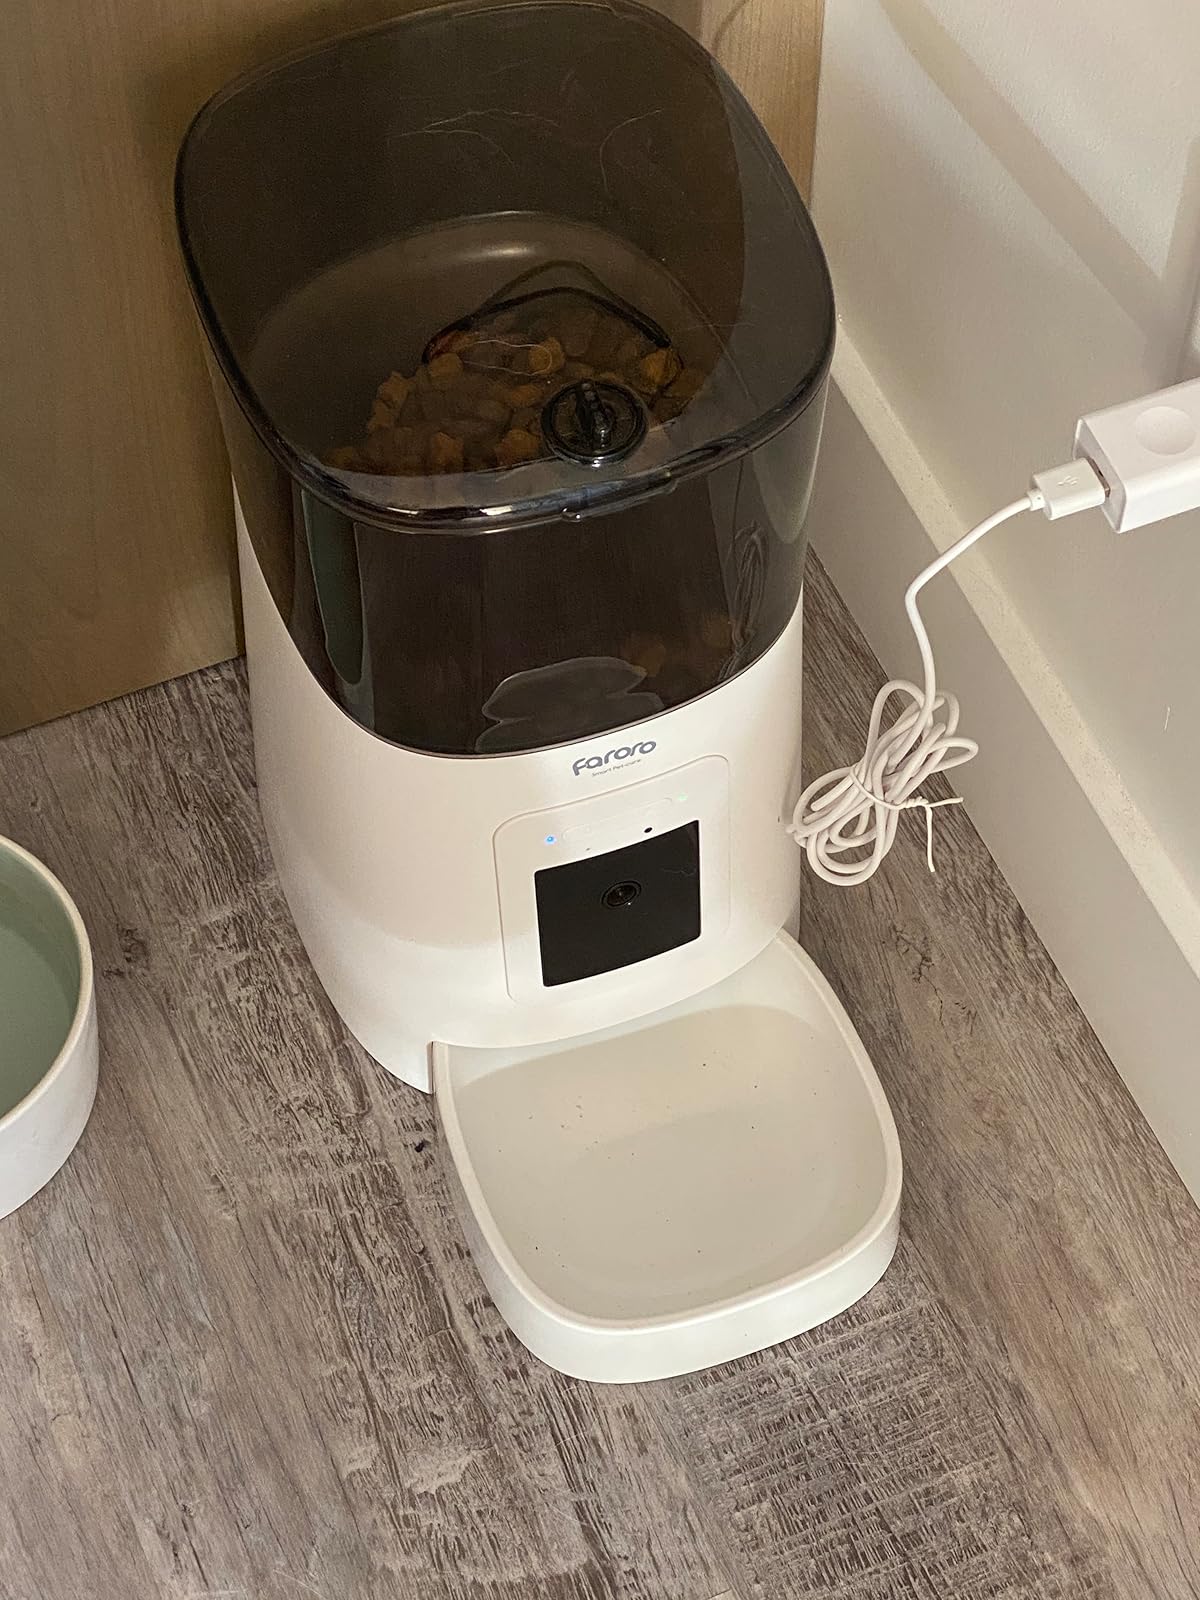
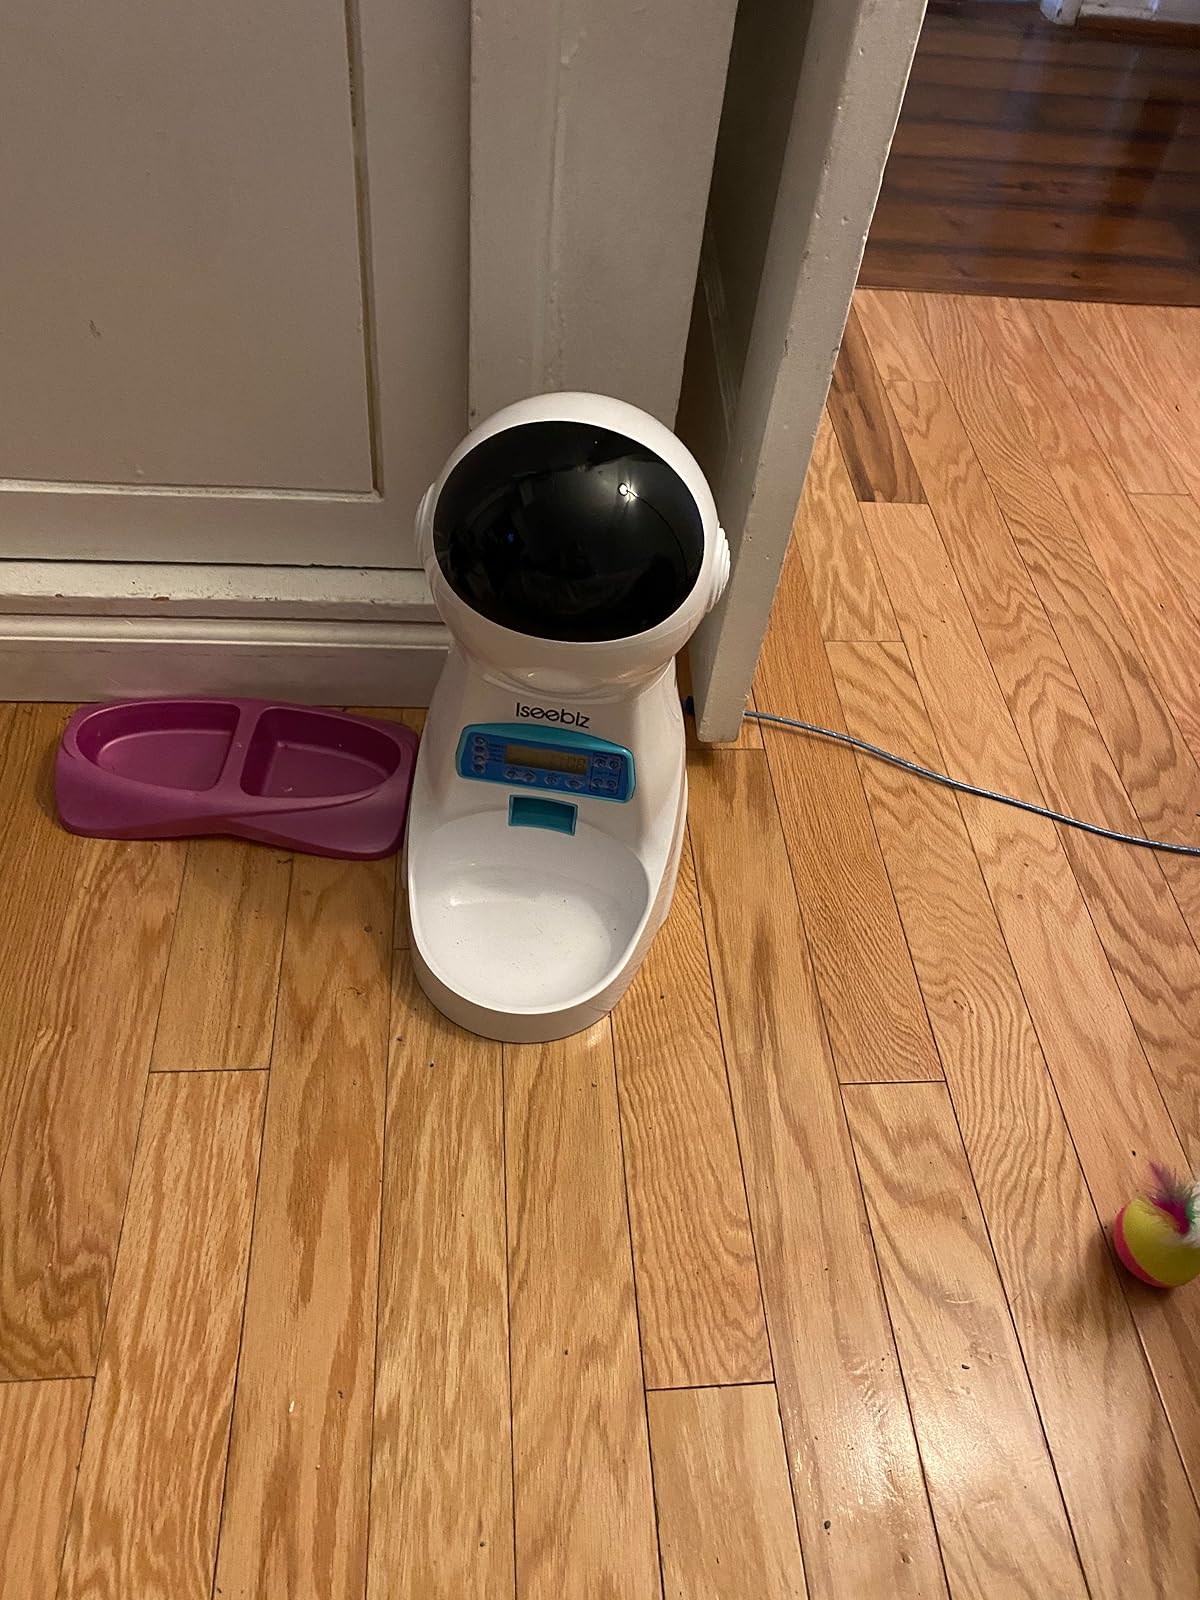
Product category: items_feeder
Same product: no